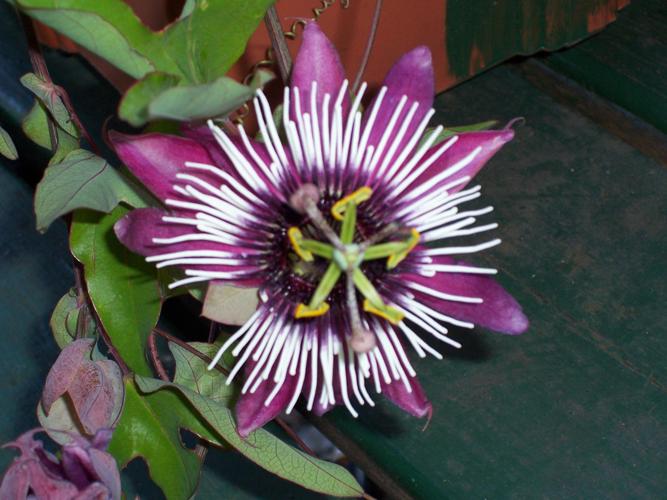
Label: passion flower